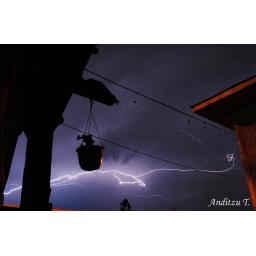
A sign in the sky